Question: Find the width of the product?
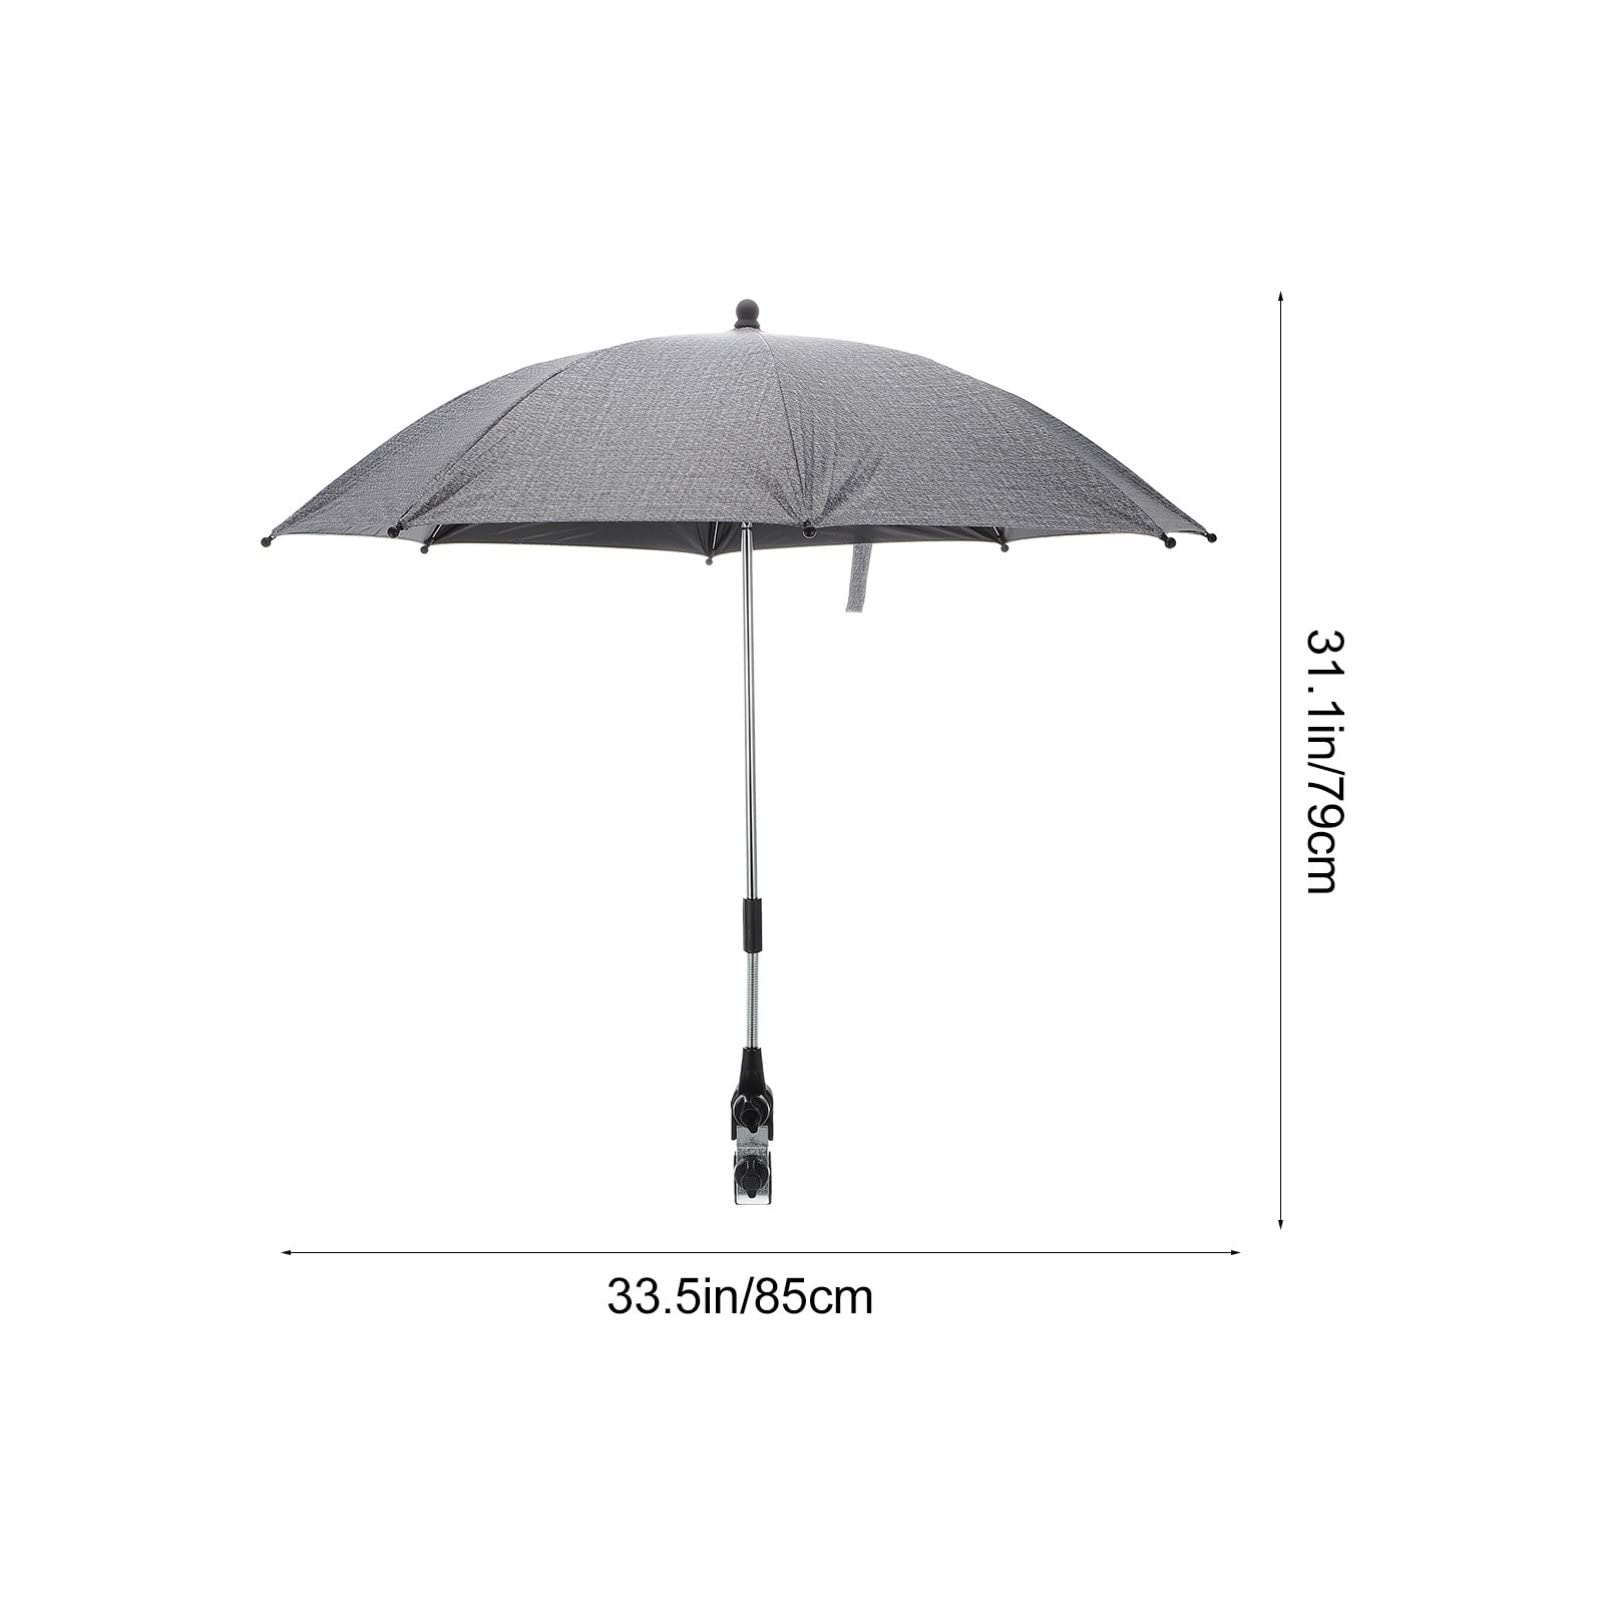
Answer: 85.0 centimetre